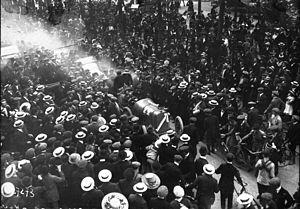
Cette page concerne l'année 1912 du calendrier grégorien.